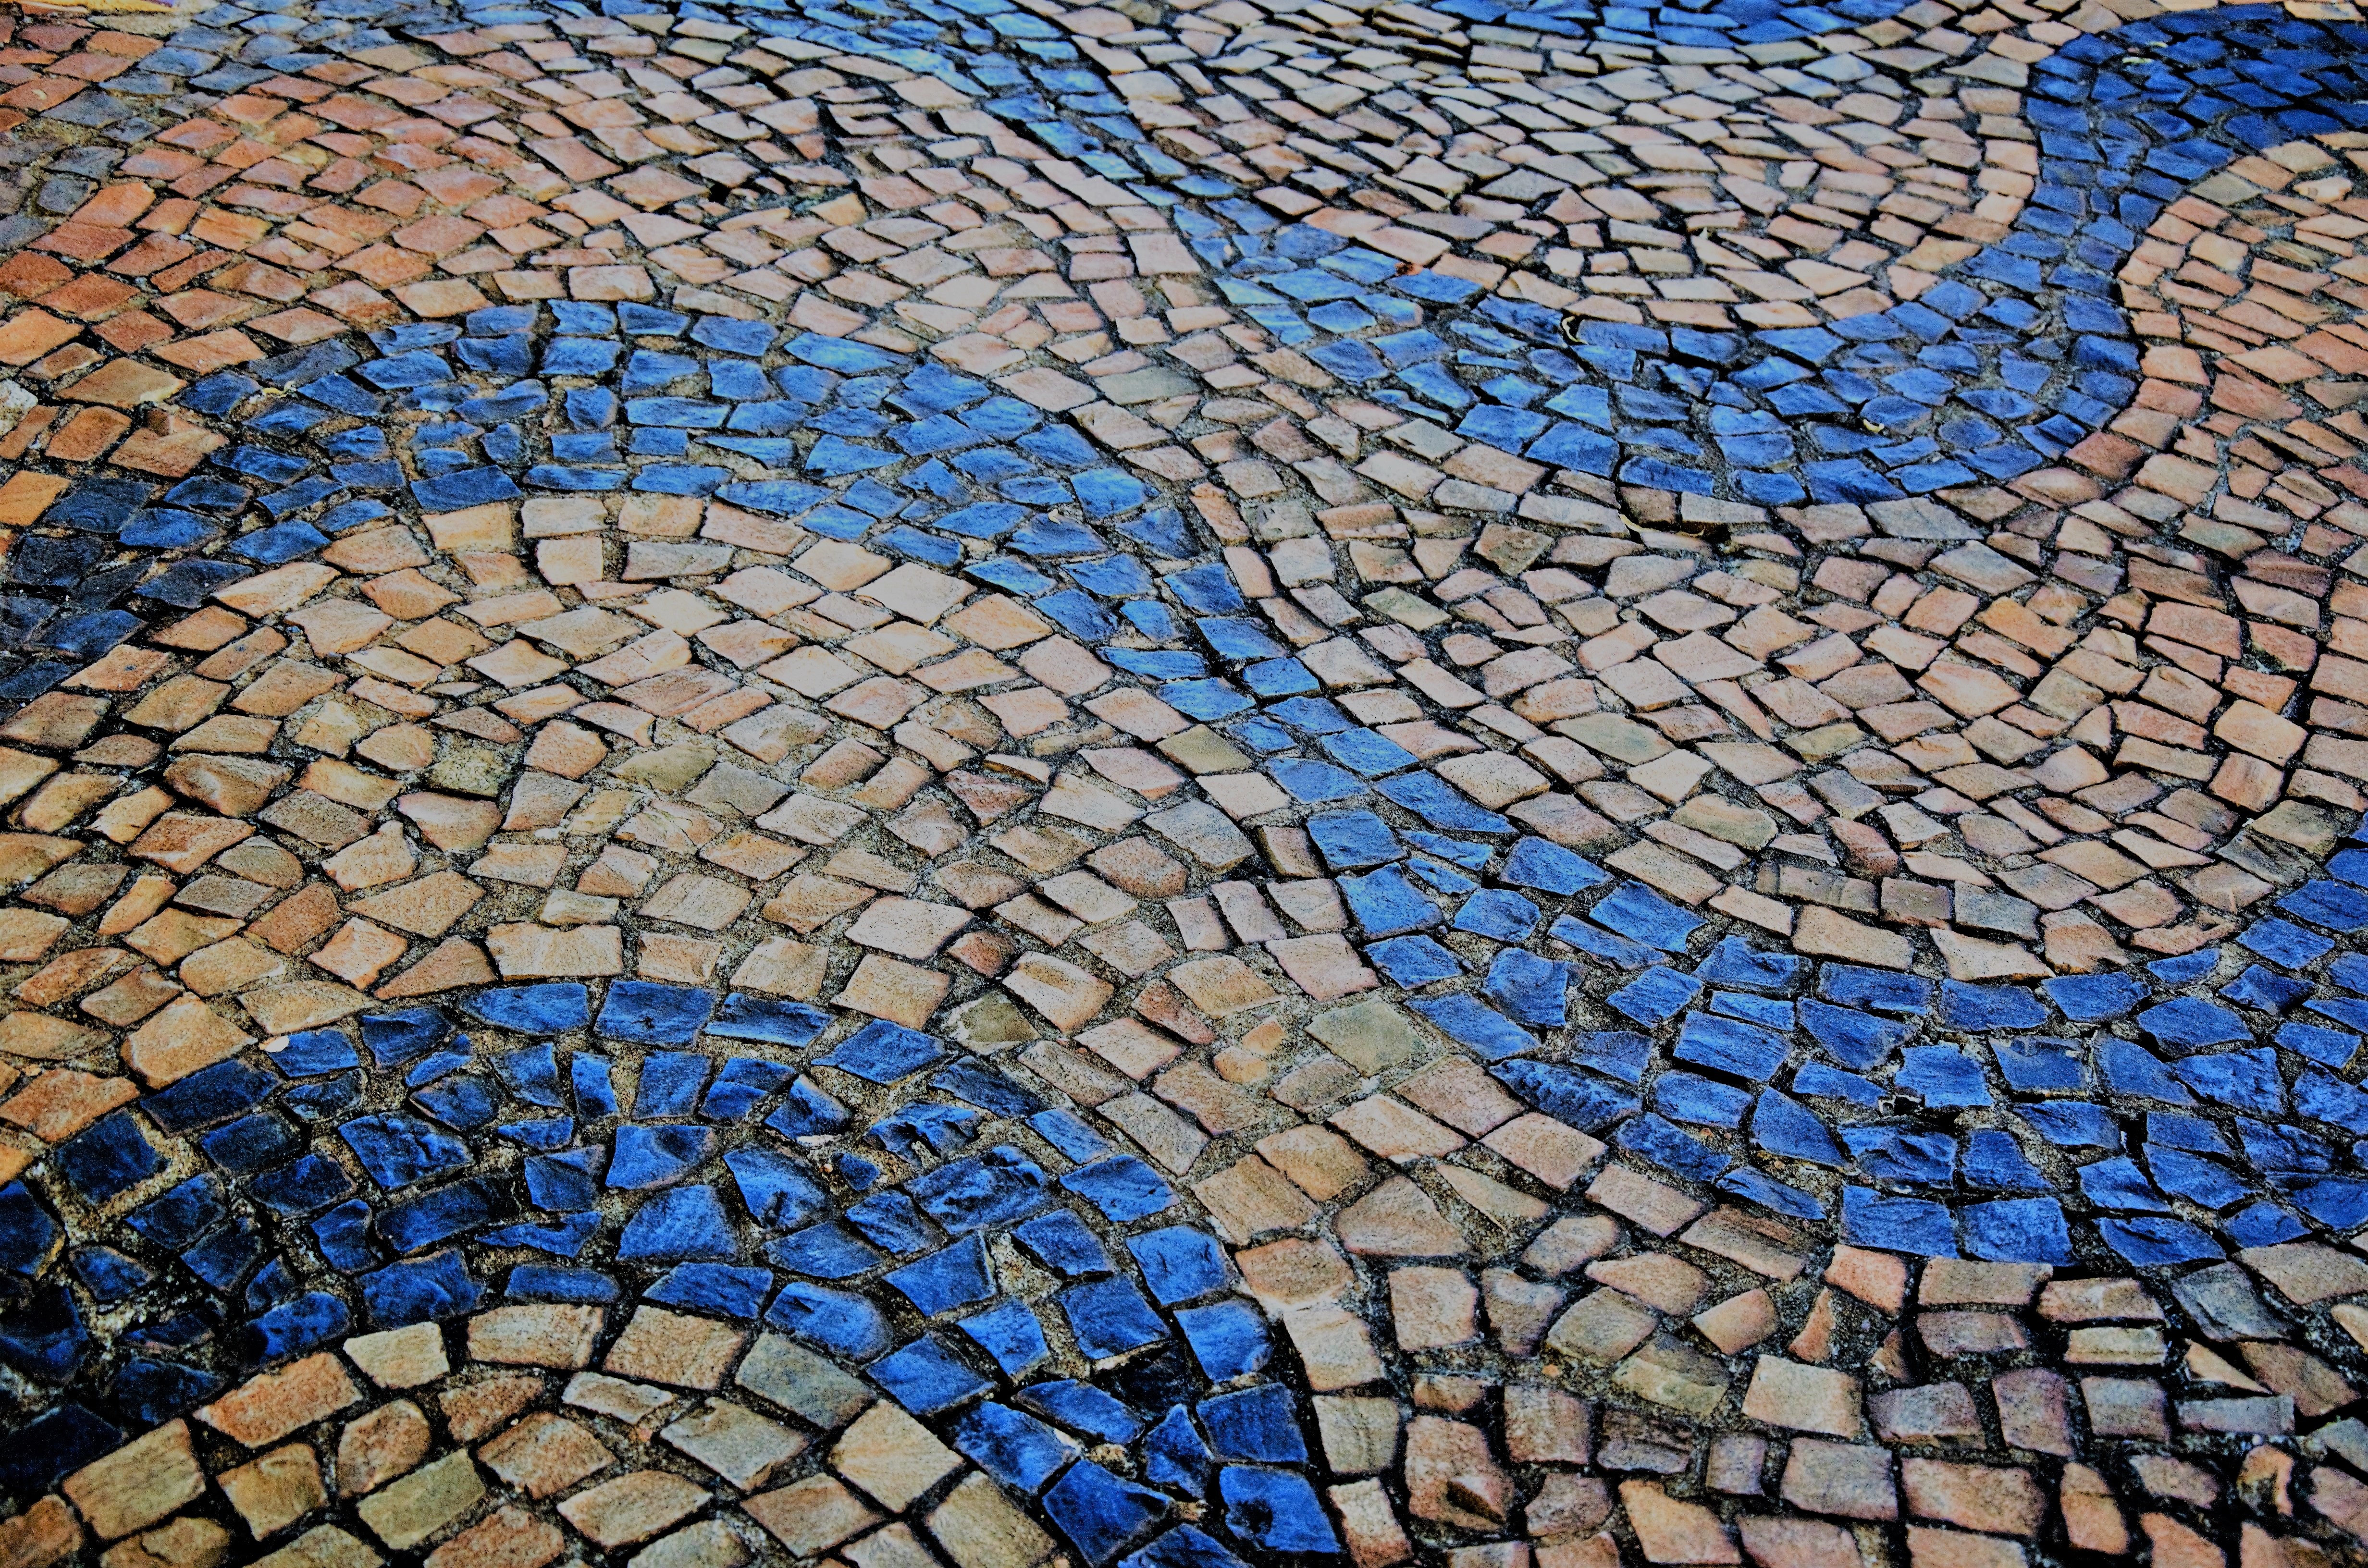
ground, texture, sidewalk, floor, cobblestone, wall, stone, soil, blue, circle, art, symmetry, mosaic, flooring, road surface, portuguese stone